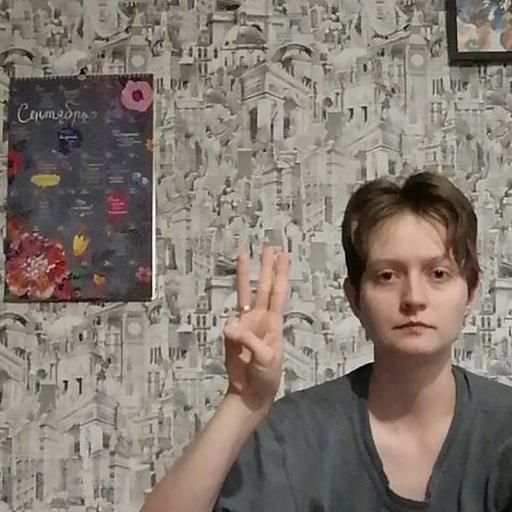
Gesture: three